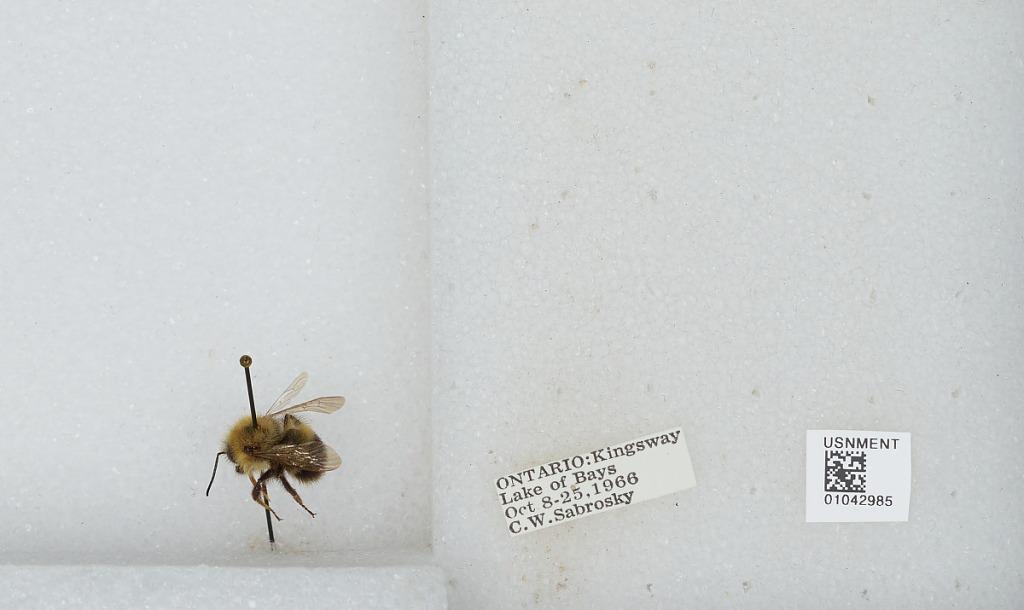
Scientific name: Bombus sp.
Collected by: C. Sabrosky
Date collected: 1966-10-8
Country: Canada
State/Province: Ontario
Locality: Kingsway, Lake of Bays
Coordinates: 45.1643, -79.1027